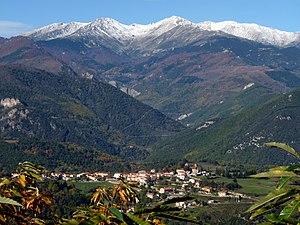
Vue d'ensemble sur Serralongue
Serralongue est une commune française située dans le département des Pyrénées-Orientales, en région Occitanie.